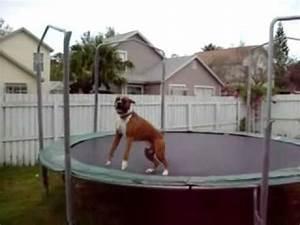
dog